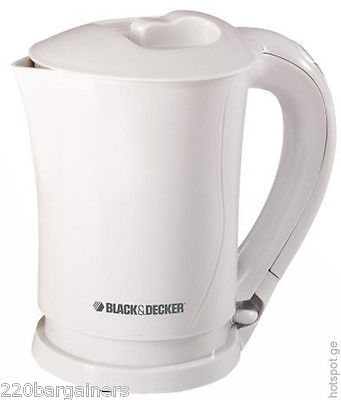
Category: kettle